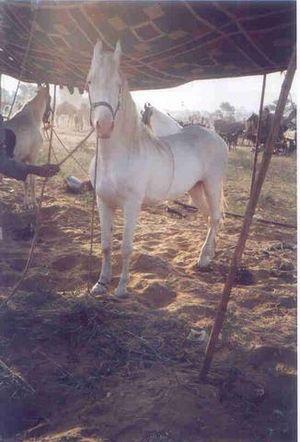
Le Marwari, ou Malani, est une race de chevaux originaire de la région de Mârvar, en Inde. Il descend vraisemblablement de poneys autochtones indiens, croisés avec le cheval arabe, et peut-être des chevaux mongols. Les Rathores, chefs traditionnels de la région de Mârvar dans l'Ouest de l'Inde, sont les premiers à élever le Marwari. À partir du XIIᵉ siècle, ils suivent des critères de reproduction stricts qui favorisent la pureté et la rusticité. Employé dans l'Histoire comme cheval de cavalerie par les habitants de la région de Mârvar, le Marwari est remarqué pour sa fidélité et sa bravoure au combat. La race s'est affaiblie dans les années 1930, lorsque de mauvaises pratiques de gestion ont entraîné une réduction du cheptel des reproducteurs. Elle retrouve désormais la popularité. En 1995, une première association d'élevage est formée pour le Marwari en Inde.